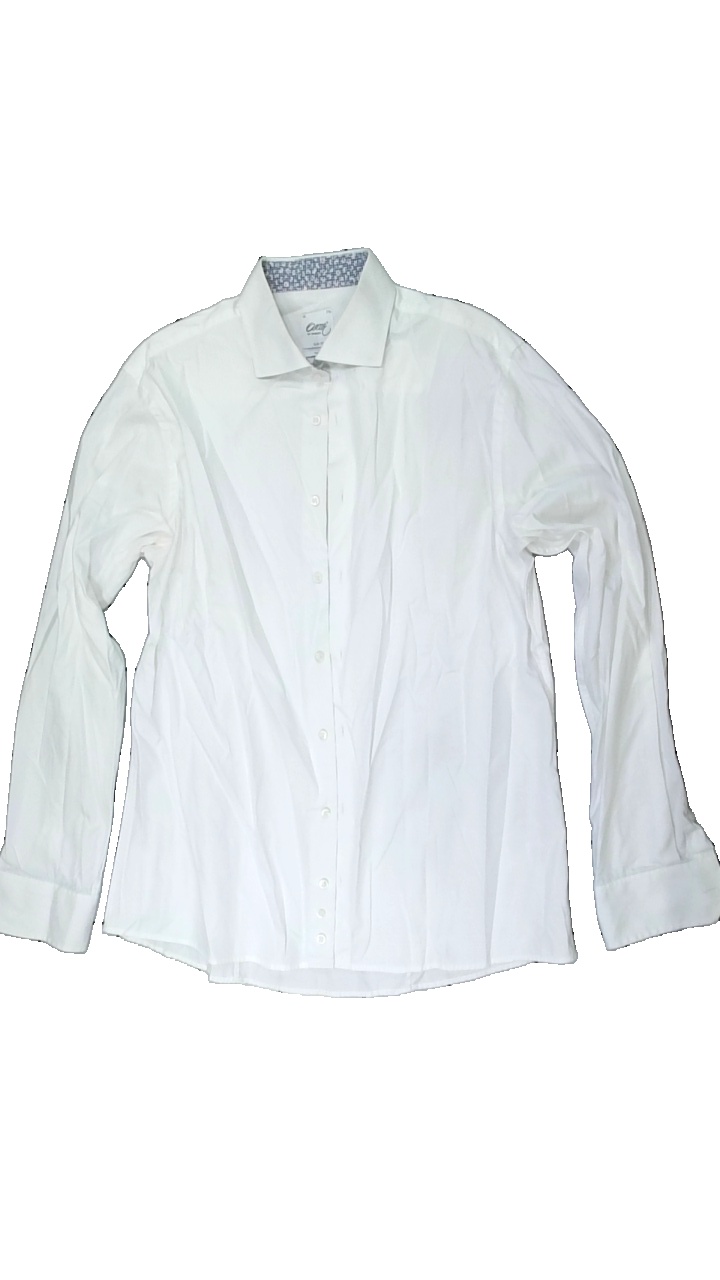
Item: Shirt (Men)
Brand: Oscar Of Sweden
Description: vit kjorta, gul i krage och i armhålorna
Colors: White
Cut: Regular
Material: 100% cotton
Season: All
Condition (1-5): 3
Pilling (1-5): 5
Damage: gul i krage
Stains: Major
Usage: Export
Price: <50